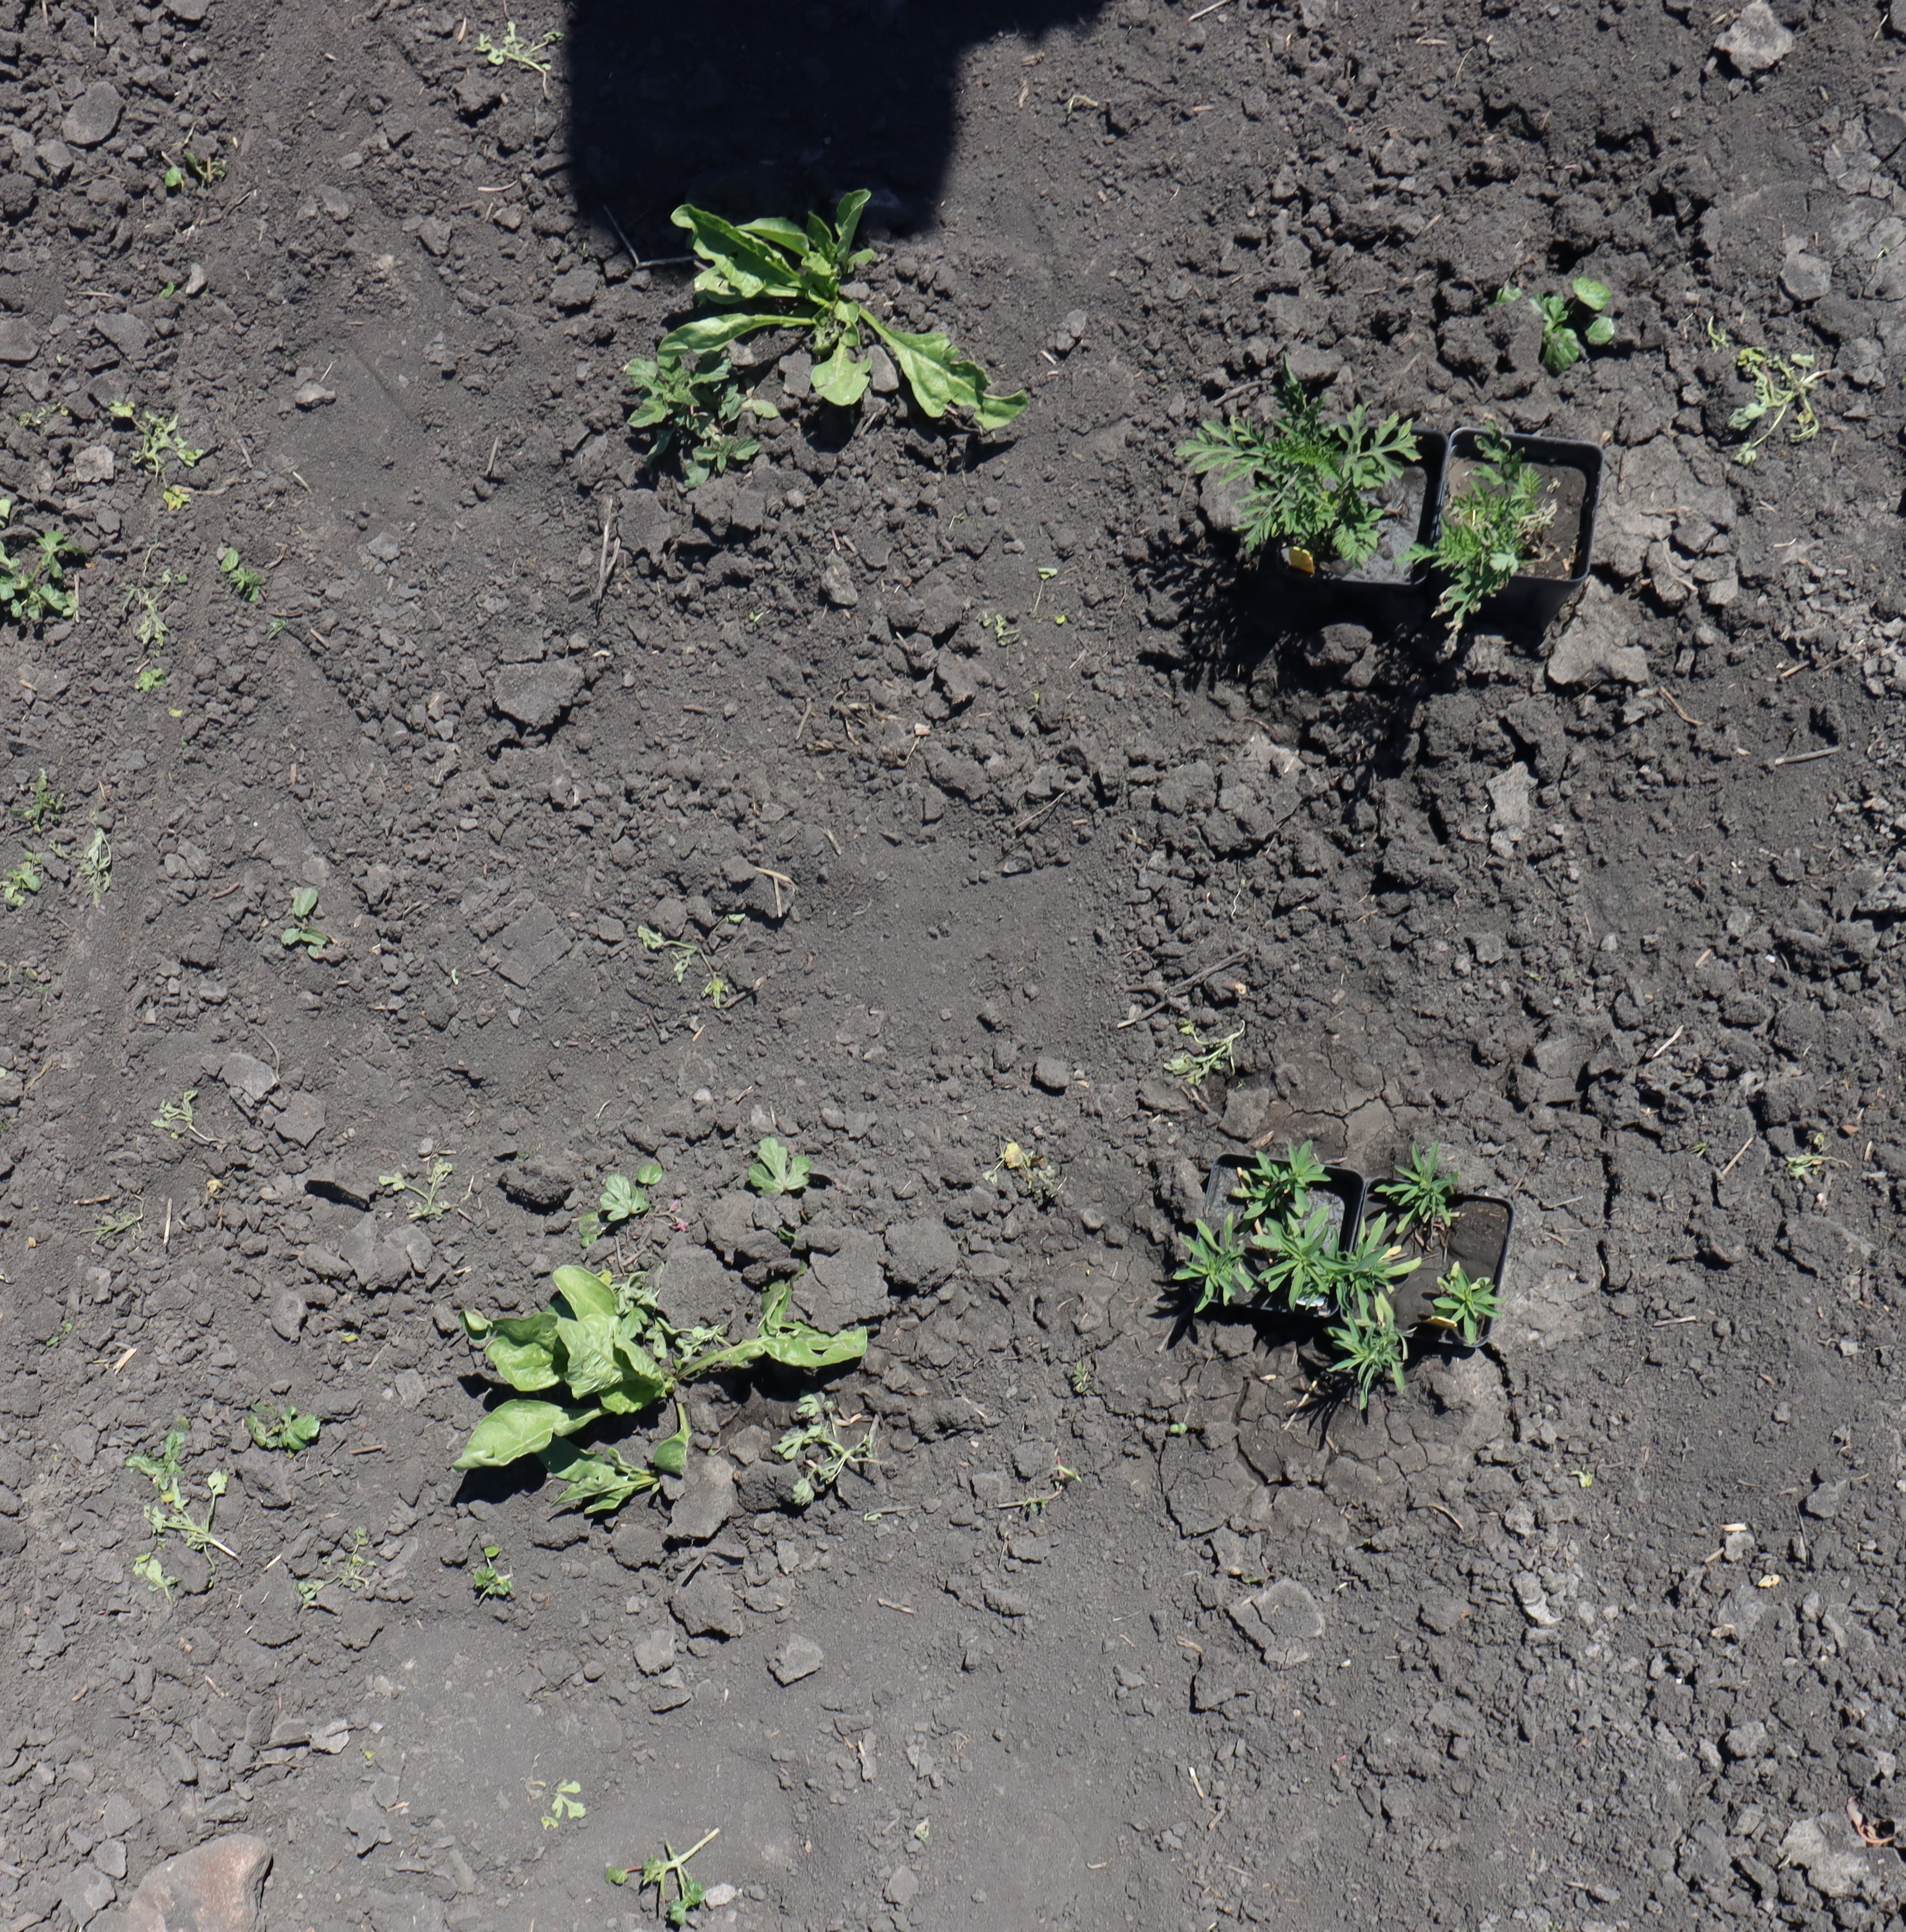
Crop: Sugar beet
Objects: Sugar beet, Kochia, Kochia, Kochia, Ragweed, Ragweed, Sugar beet